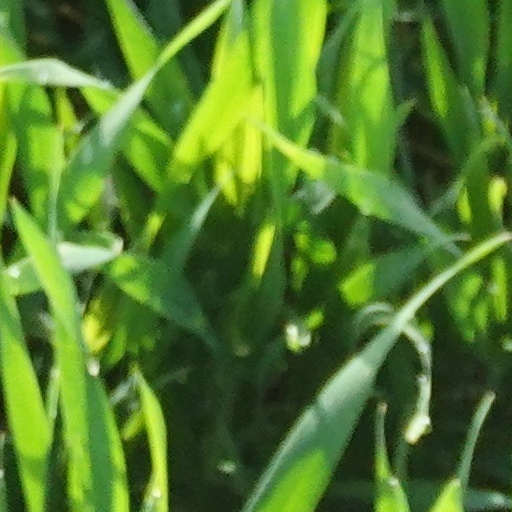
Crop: wheat